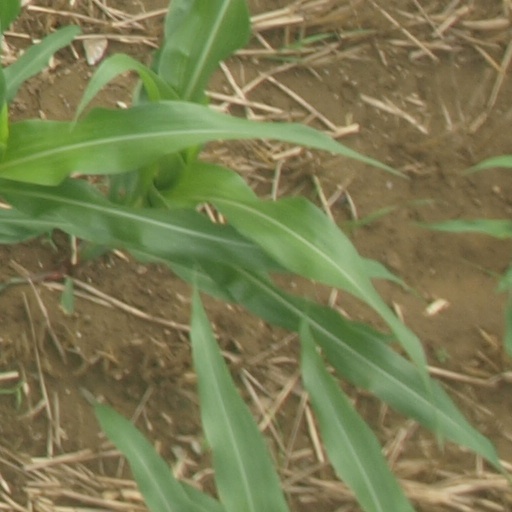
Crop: maize; corn